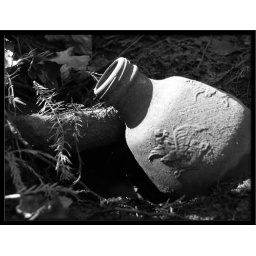
An old bottle I found on the ground in the woods